Thomas Moore House (Poplar Bluff, Missouri)

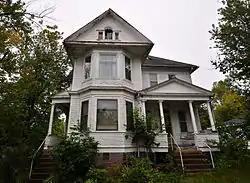
Thomas Moore House, October 2014.

Thomas Moore House is a historic home located at Poplar Bluff, Butler County, Missouri. It was built in 1896, and is a -story, irregular plan, Queen Anne style frame dwelling with Colonial Revival influenced detailing. It has a hipped and gable roof and features a projecting polygonal, two-story bay.